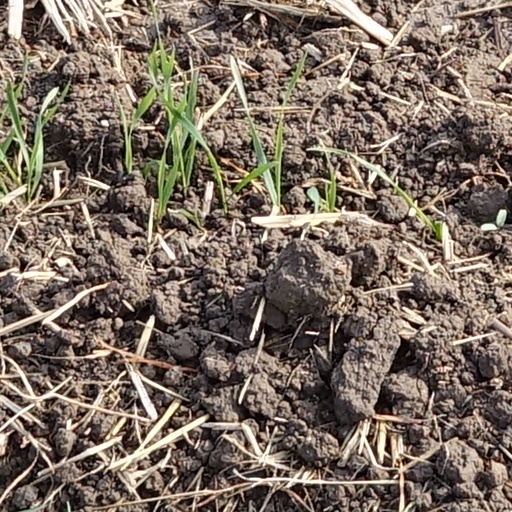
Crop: wheat